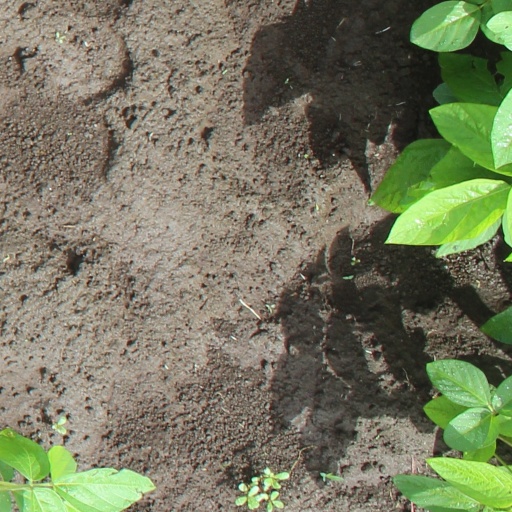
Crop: soybean